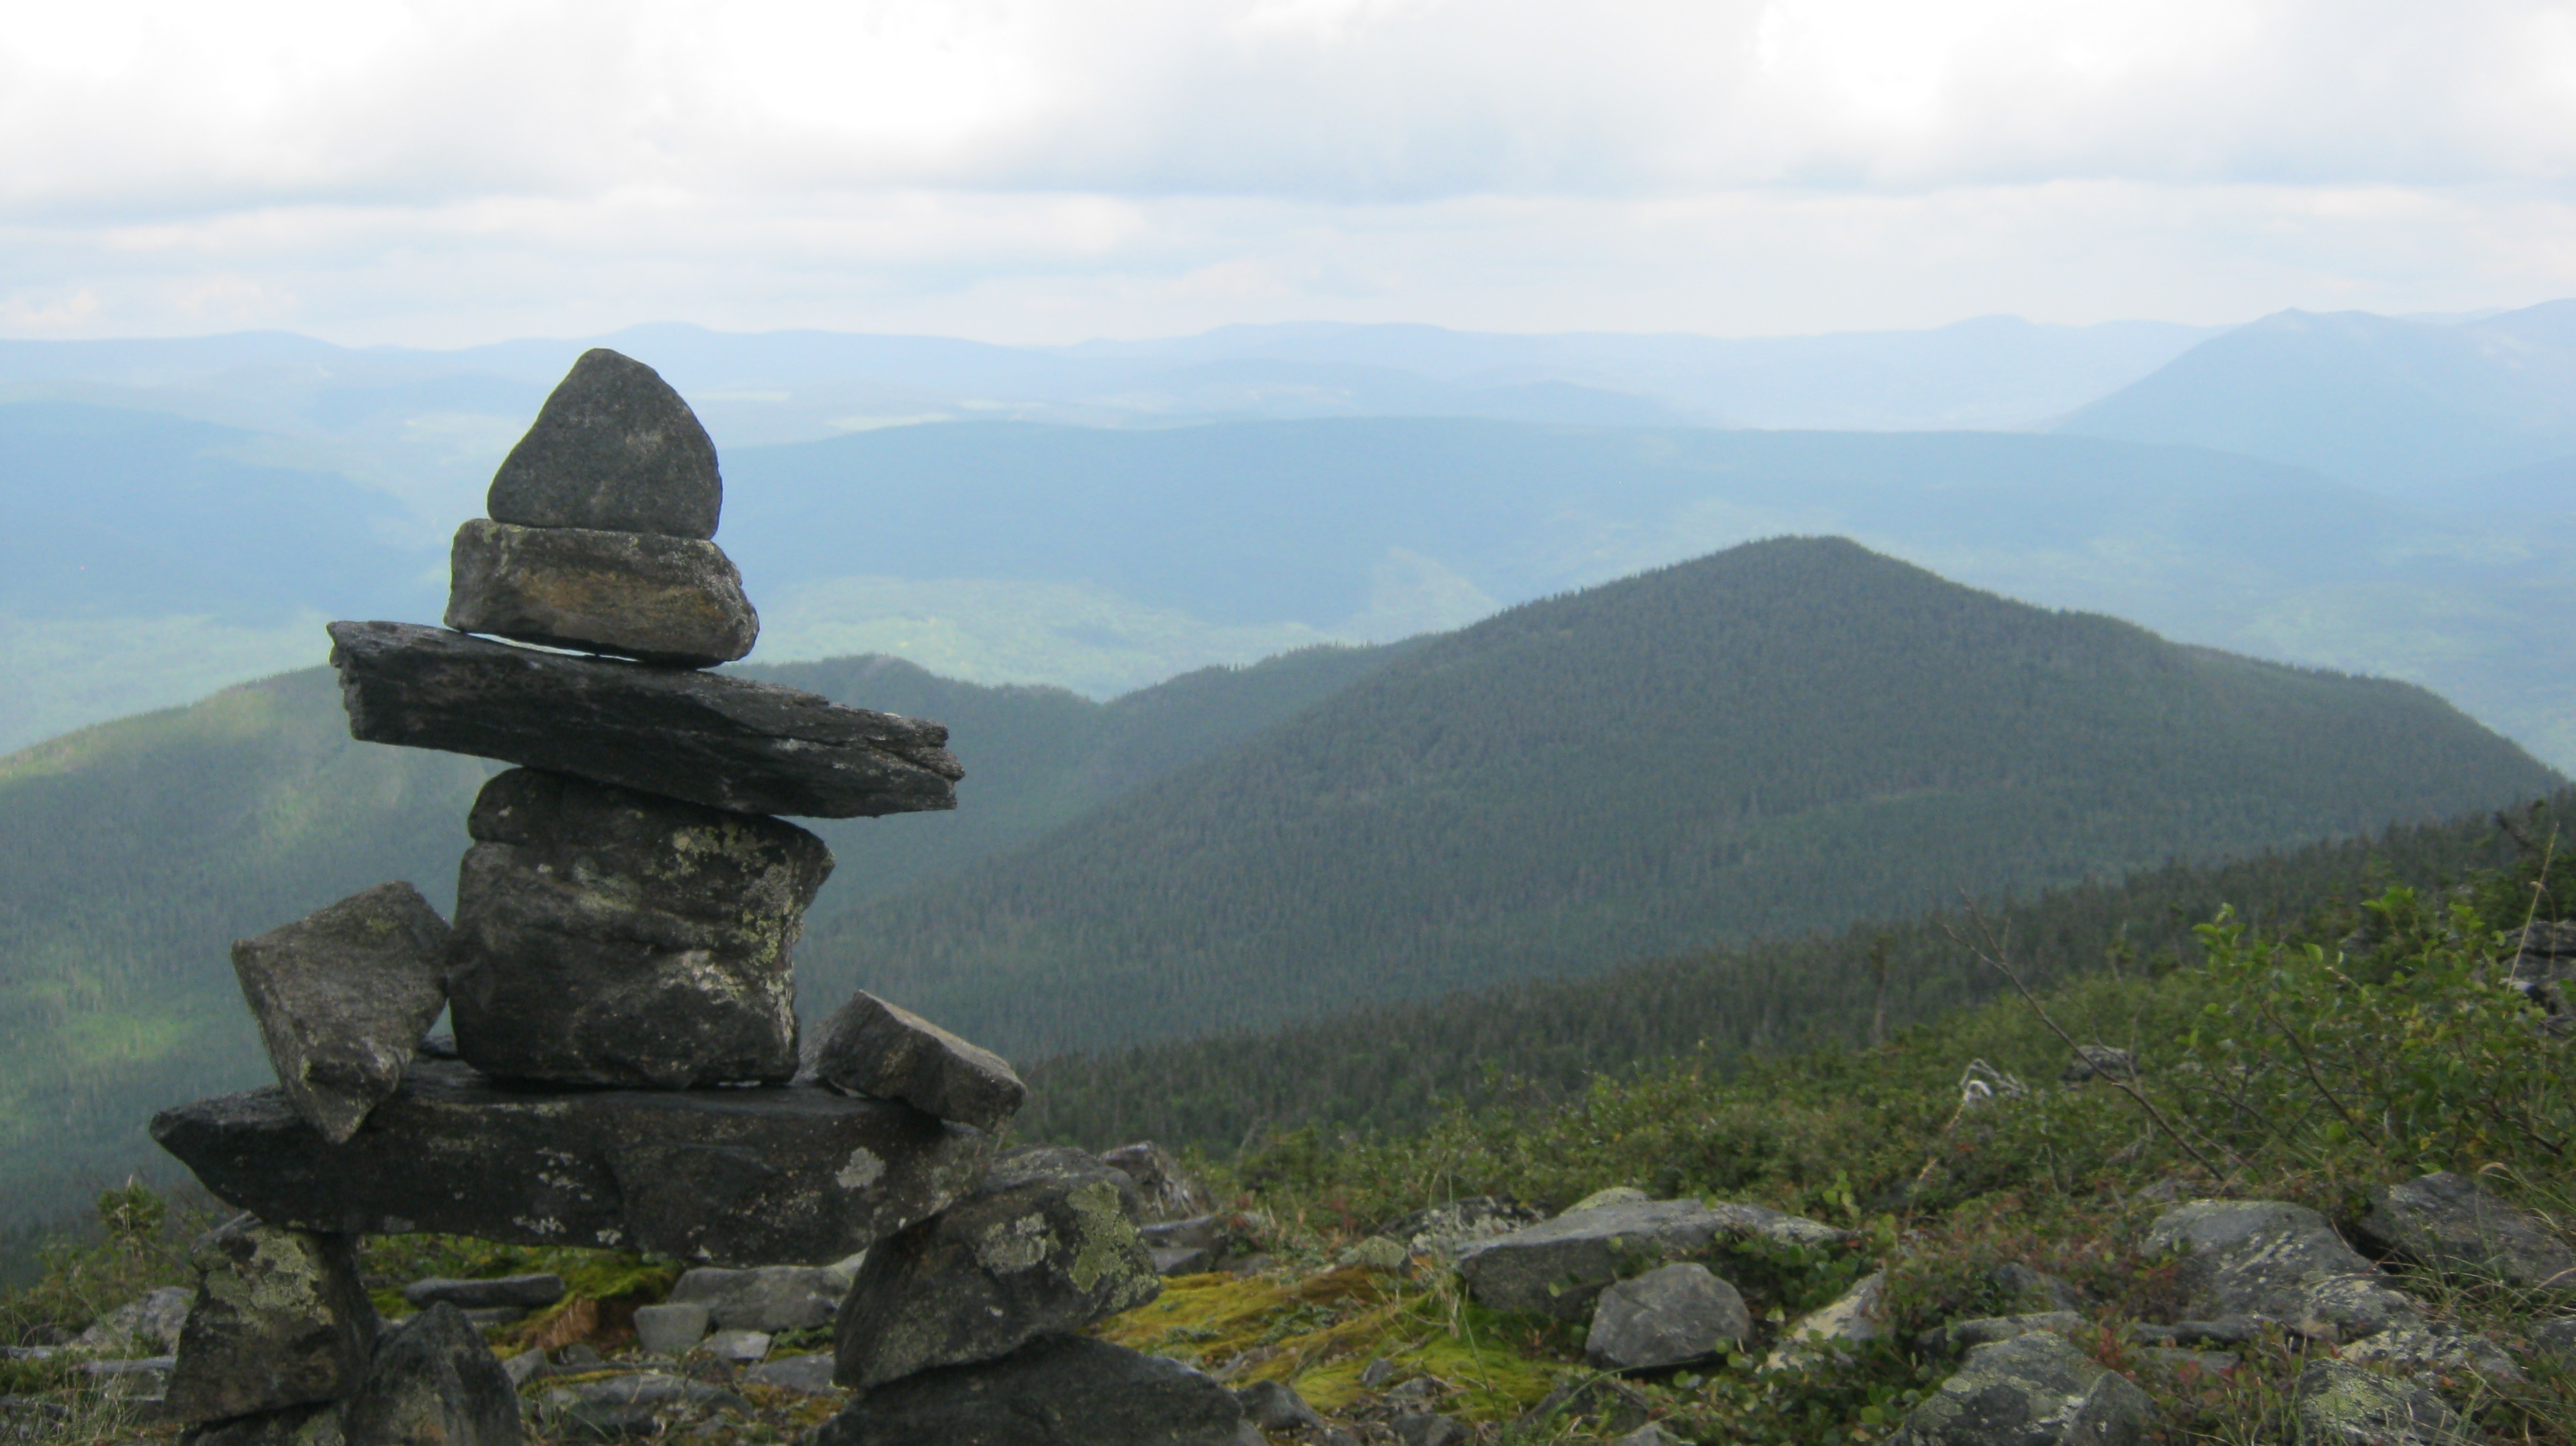
landscape, nature, rock, wilderness, mountain, hiking, trail, hill, valley, mountain range, terrain, ridge, summit, geology, plateau, quebec, fell, inukshuk, landform, mountainous landforms, mont albert